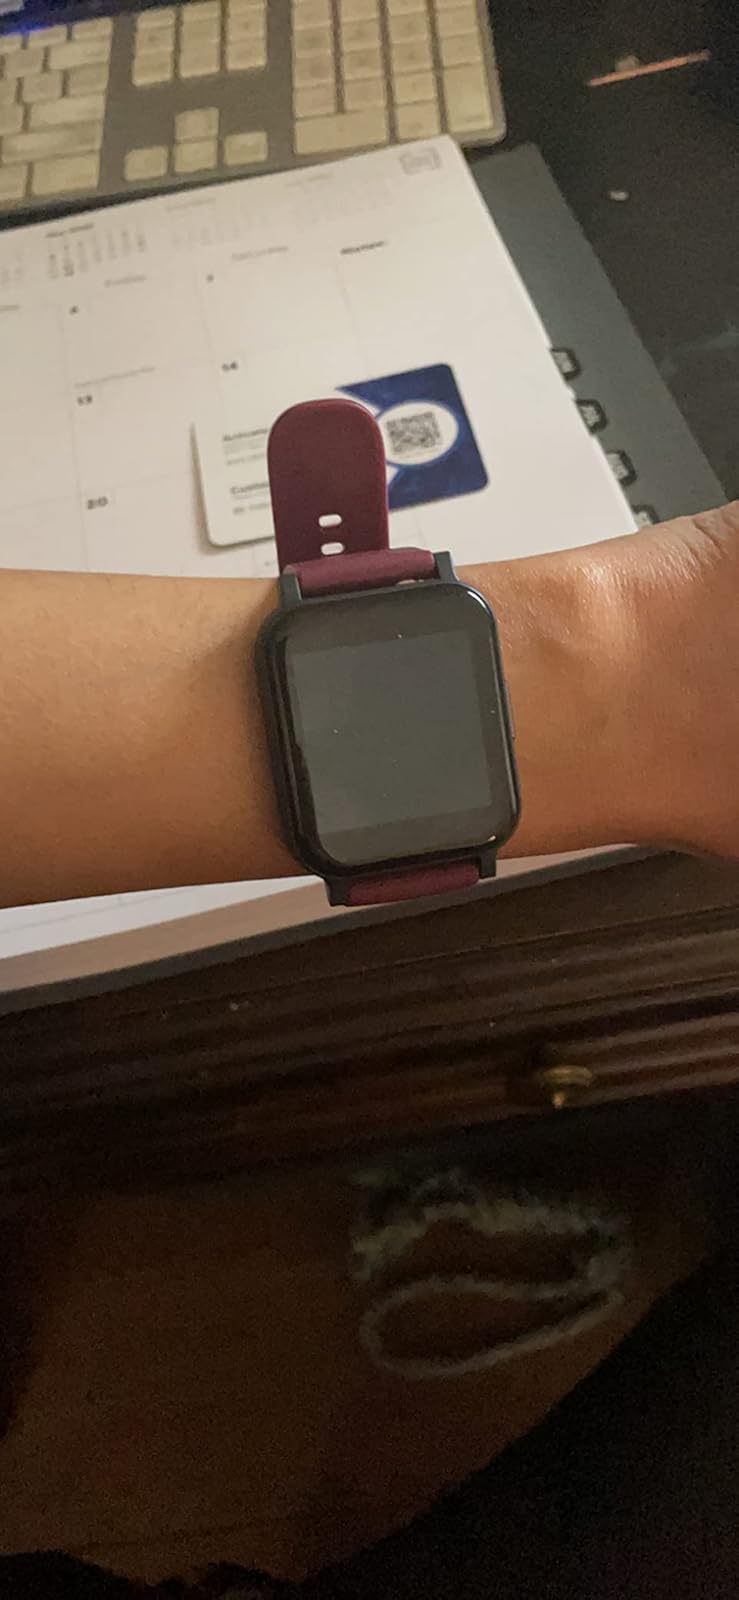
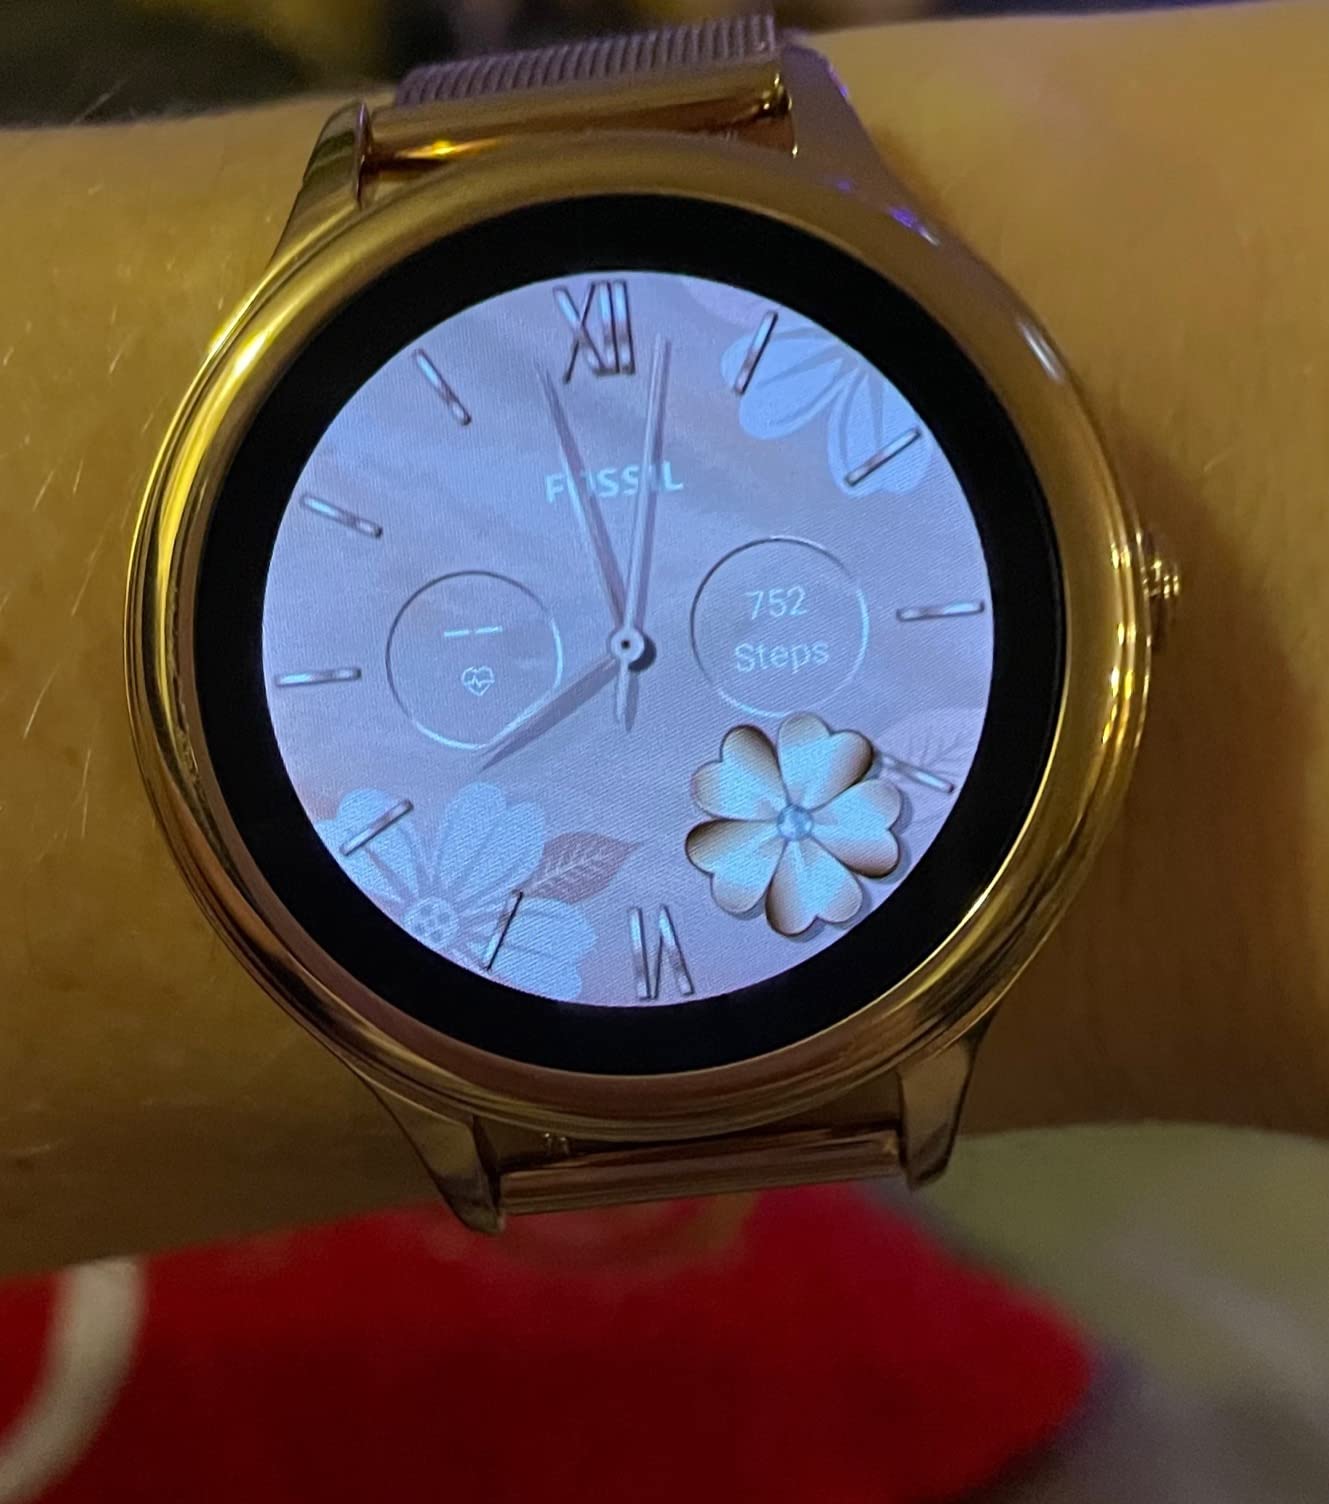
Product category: smartwatch
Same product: no